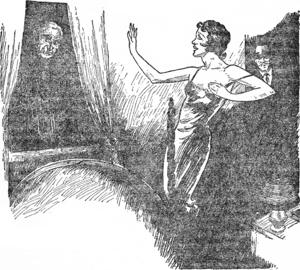
Jules de Grandin est un personnage de fiction français, créé par l'écrivain américain Seabury Quinn en octobre 1925 pour The Unique Magazine, puis essentiellement pour Weird Tales. Il fut le héros de 92 nouvelles et 1 roman jusqu'en 1951. 13 histoires seulement ont été traduites en français, et publiées il y a déjà une quinzaine d'années.